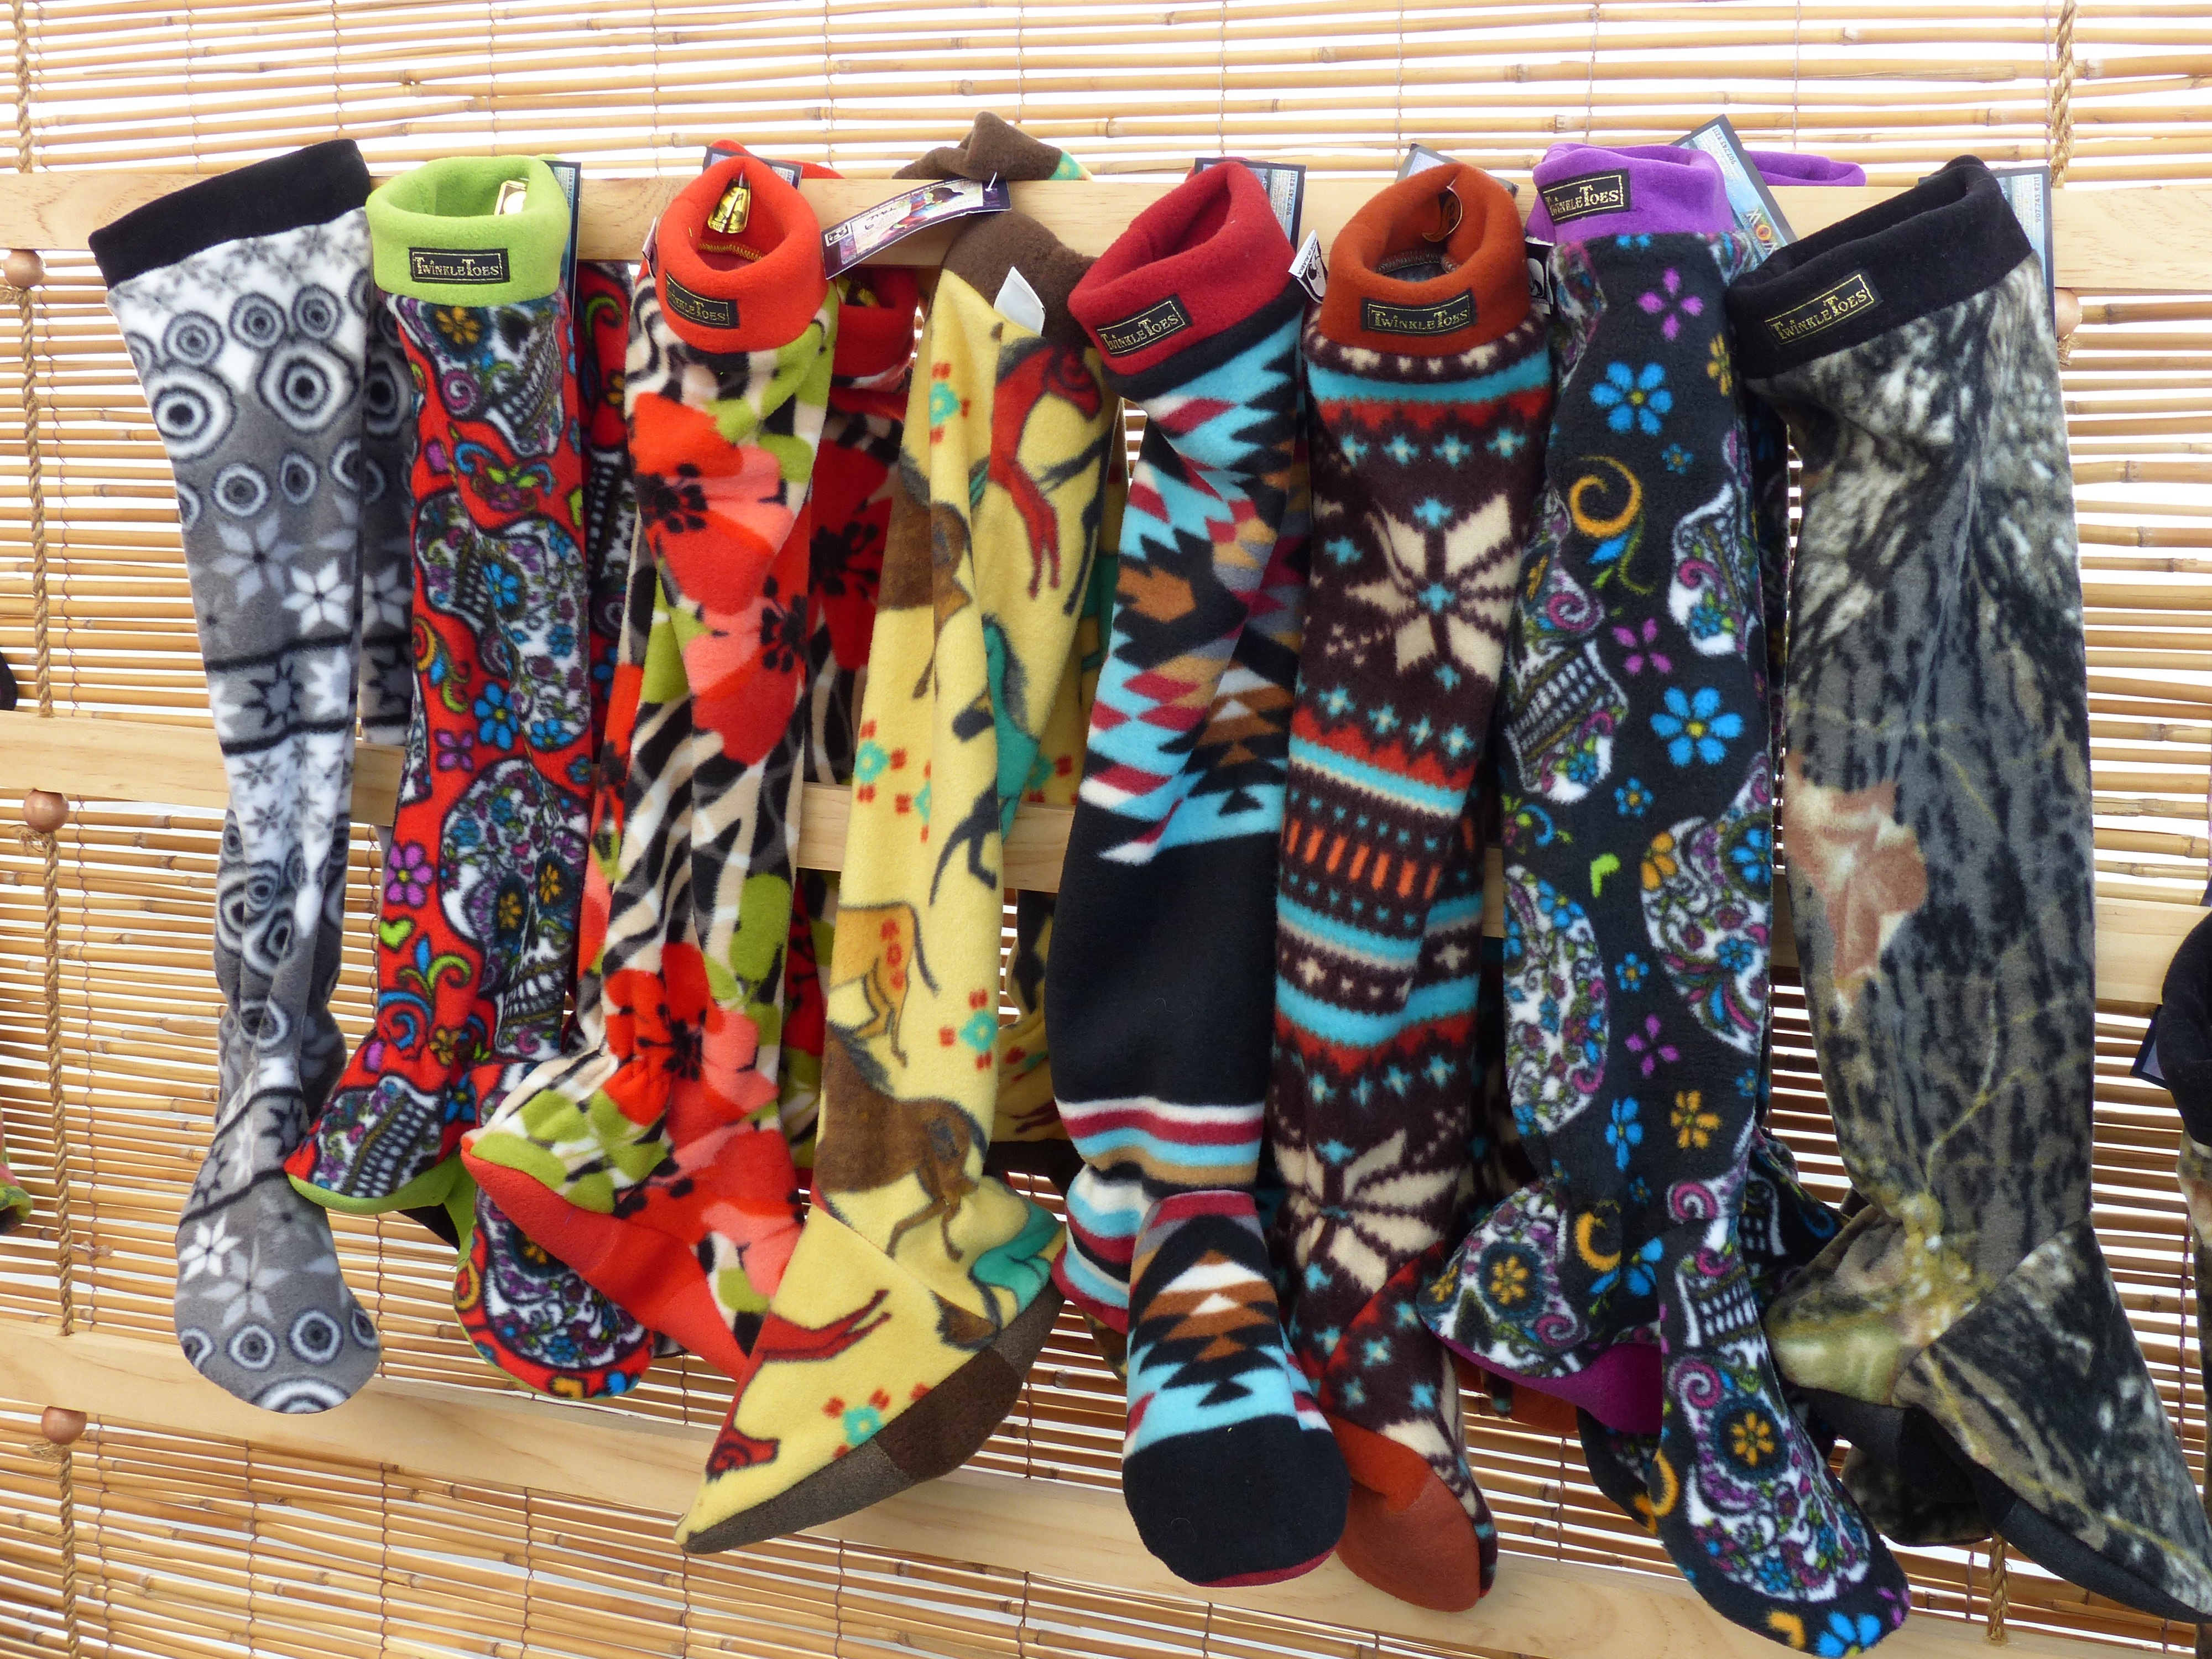
creative, texture, decoration, pattern, artistic, fashion, clothing, colorful, modern, fabric, textile, art, design, style, socks, stocking, artsy, fashion accessory